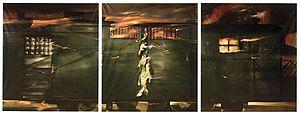
Gaston Orellana est un artiste espagnol né à Valparaíso, au Chili, en 1933. Fils d’une mère andalouse et d’un père provenant d’une famille de l’ancienne aristocratie de l’Estrémadure, de Trujillo.